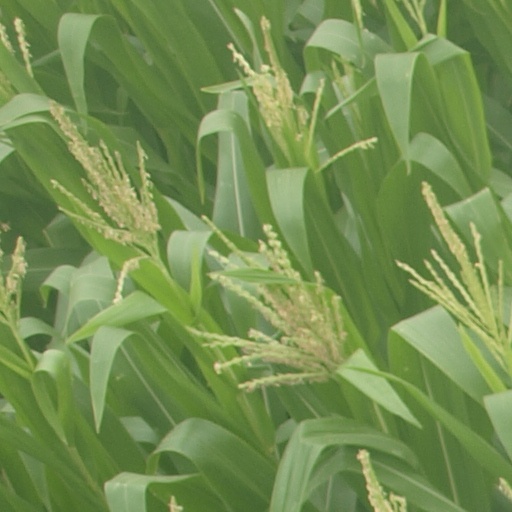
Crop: maize; corn